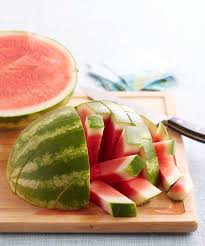
Label: Watermelon